Cavalcade (1933 film)

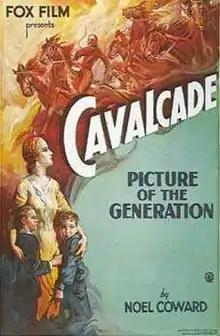
Theatrical poster

Cavalcade is a 1933 American epic pre-Code drama film directed by Frank Lloyd. The screenplay by Reginald Berkeley and Sonya Levien is based on the 1931 play of the same title by Noël Coward. The film stars Diana Wynyard and Clive Brook.